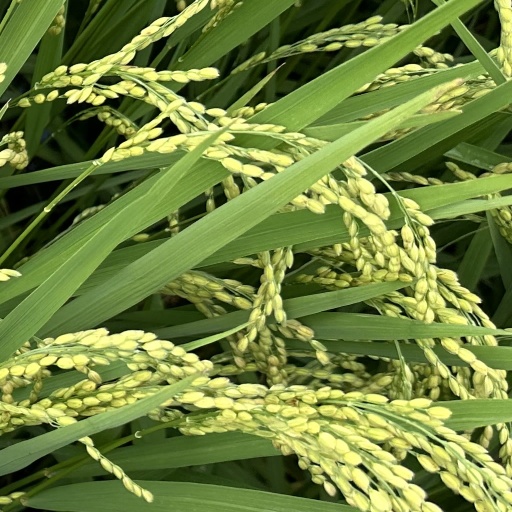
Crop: rice